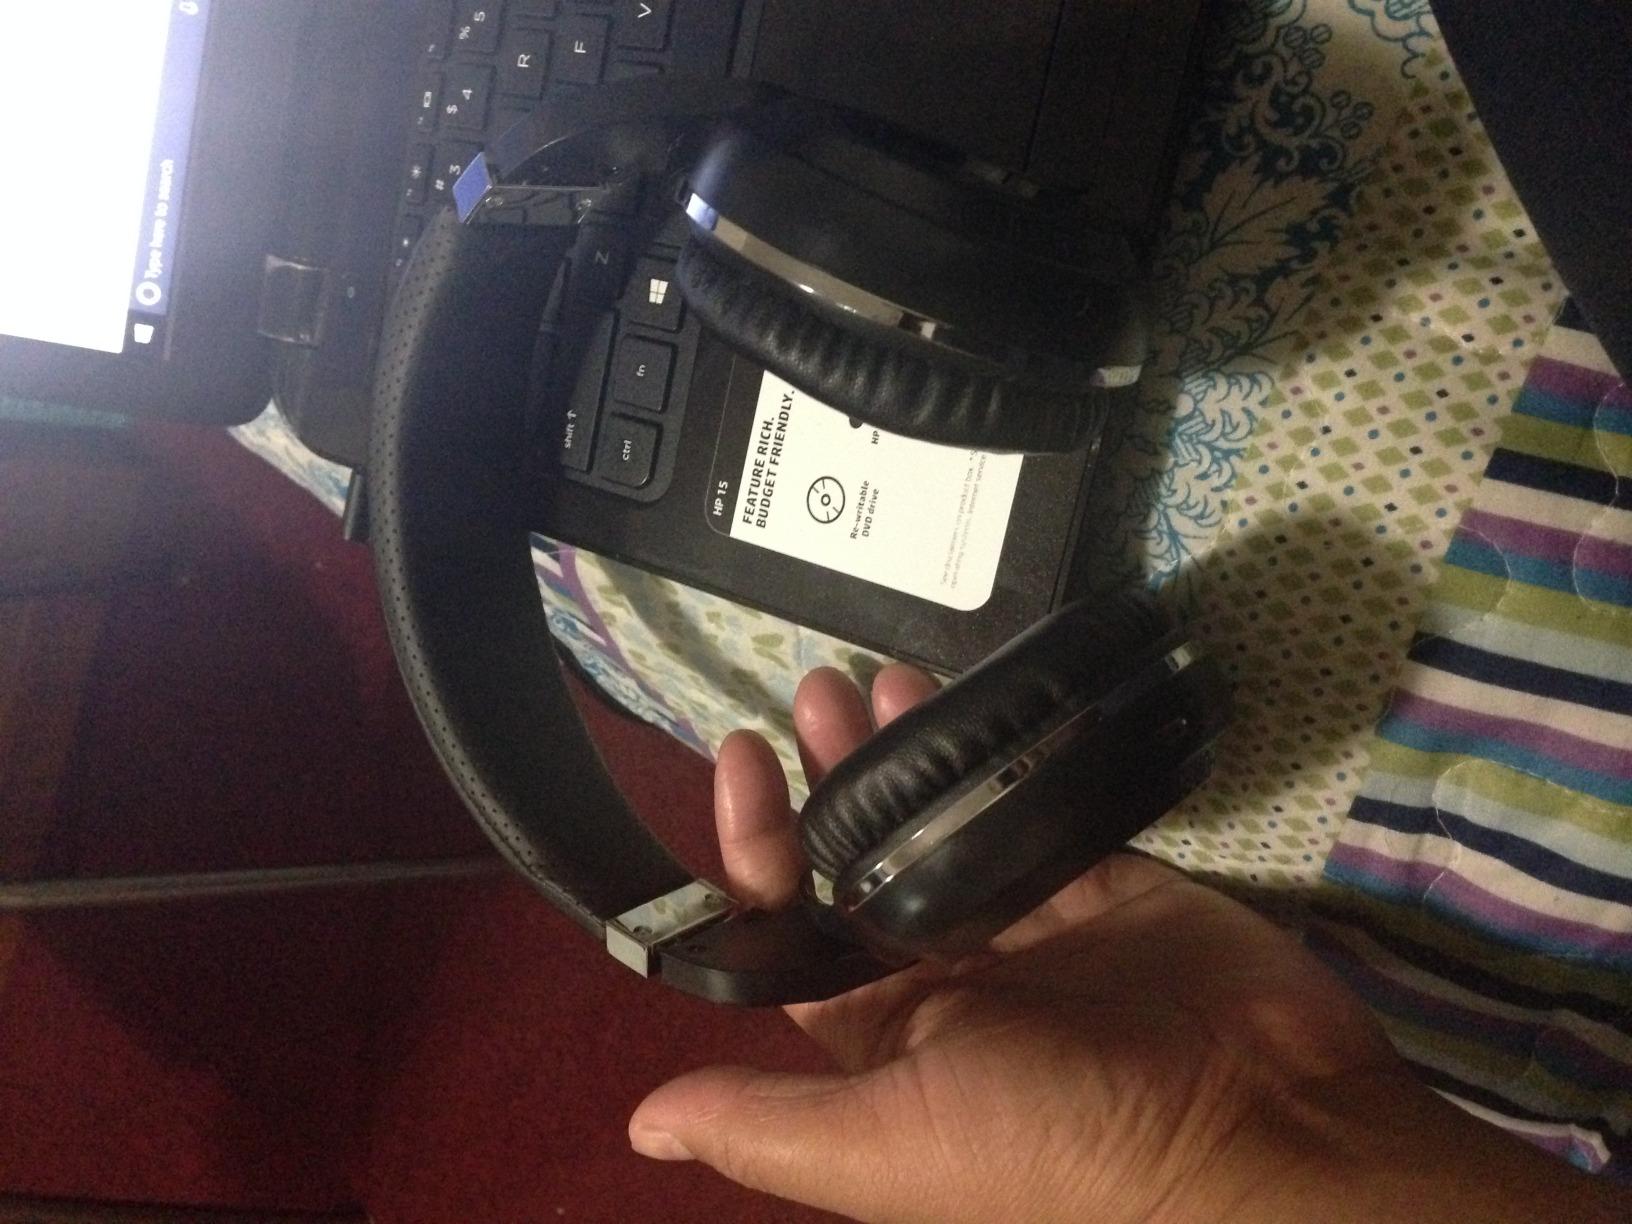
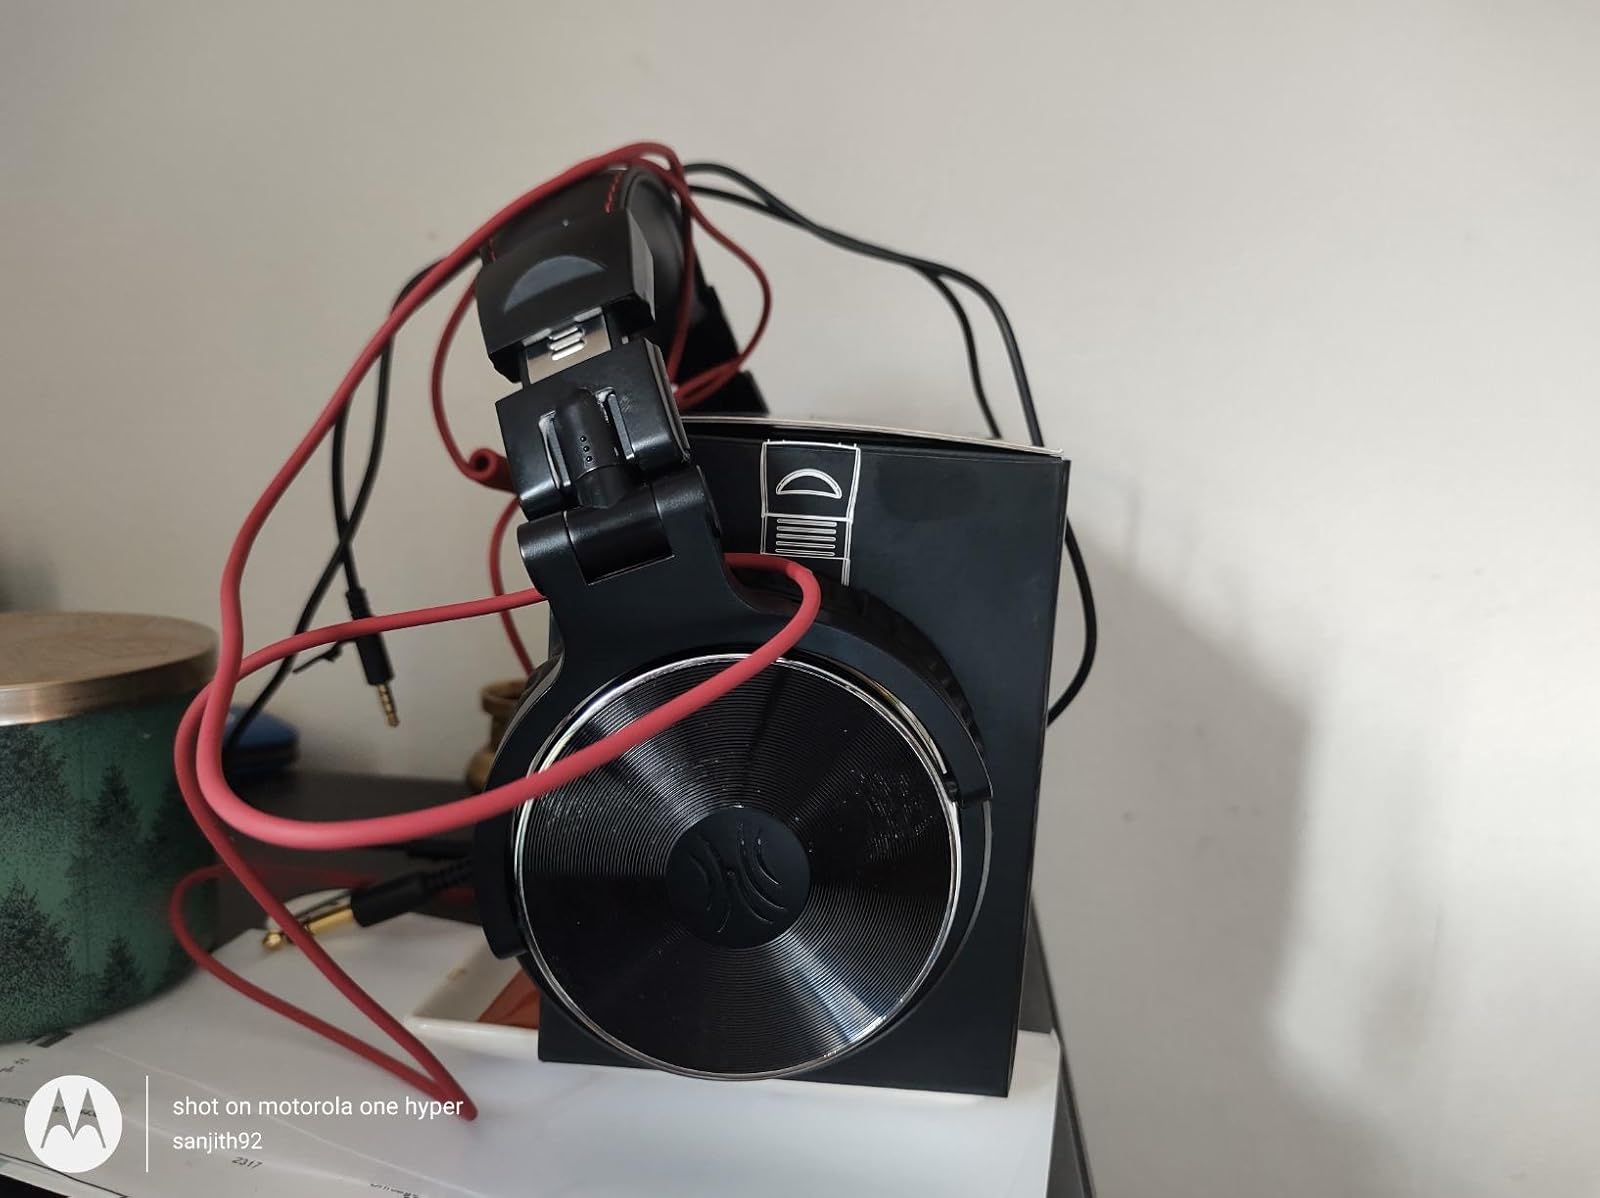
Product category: headphones
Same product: no